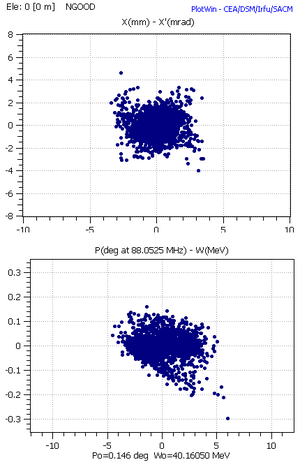
Faisceau représenté par des macro-particules. Visualisation dans deux sous-espaces des phases 2D.
La dynamique des faisceaux de particules chargées est une discipline de la physique qui traite du transport et de l'optimisation des caractéristiques des faisceaux dans les accélérateurs de particules.